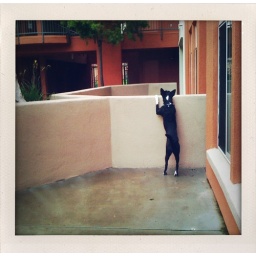
road trip day 4: got to check over the patio wall